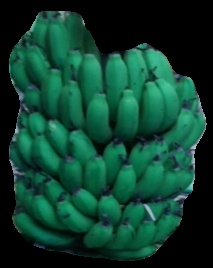
Variety: pachbale
Grade: grade2